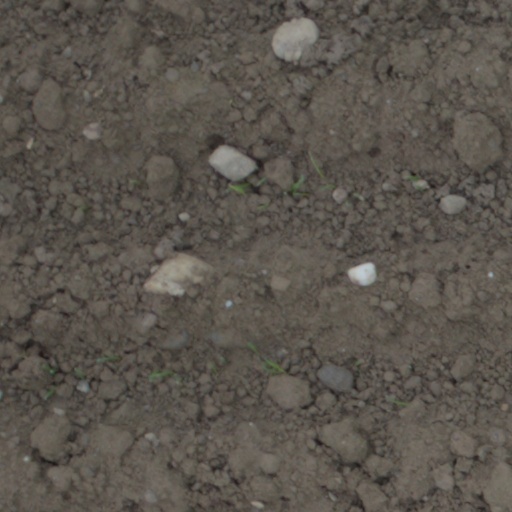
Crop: wheat